A303 road

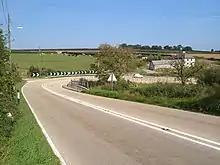
The western end of the A303 is a lower standard of road through the Blackdown Hills

The A303 is of a lower standard west of Ilminster. It passes through the Blackdown Hills as a narrow road following the contours of the land, with the exception of a dual-carriageway bypass of Marsh. The road ends joining the A30 at the Devonshire Inn junction. Devon County Council has stated the road is about 60% of a modern standard, while the remainder is unimproved.